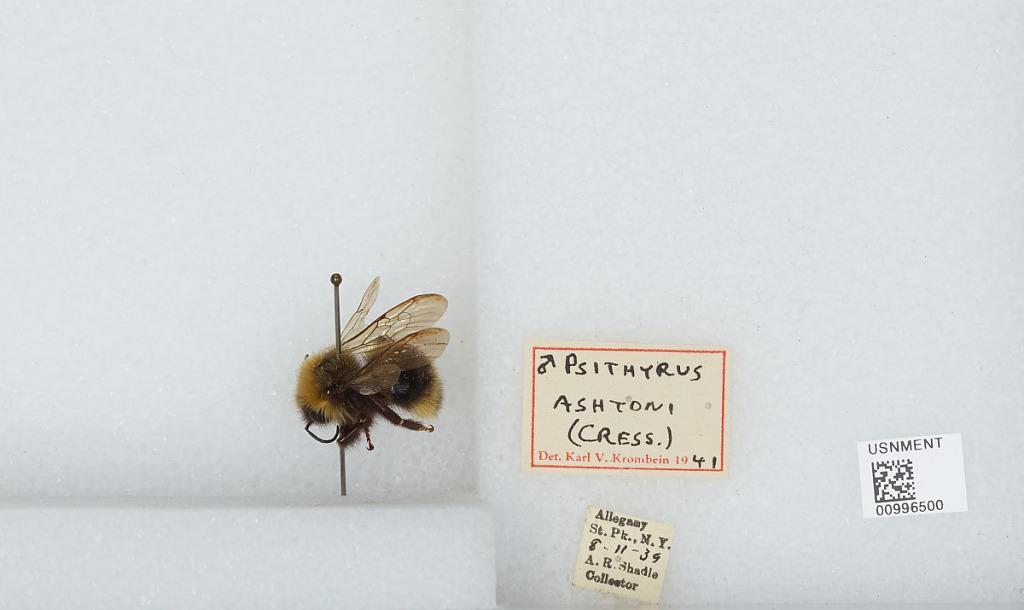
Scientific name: Bombus (Psithyrus) ashtoni (Cresson)
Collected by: A. Shadle
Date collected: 1939-8-11
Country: United States
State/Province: New York
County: Cattaraugus
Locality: Allegany State Park
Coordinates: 42.0997, -78.7492
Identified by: Krombein, Karl V.